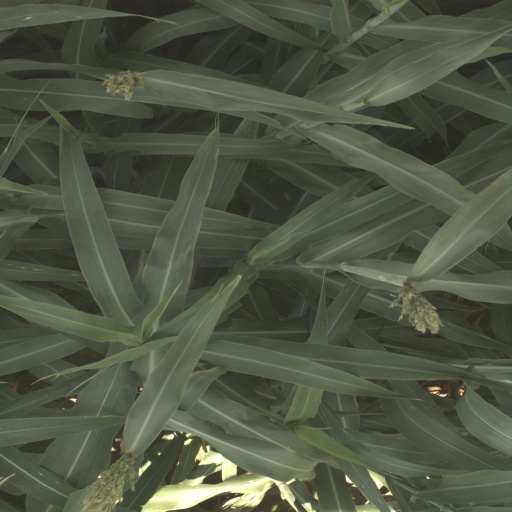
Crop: sorghum